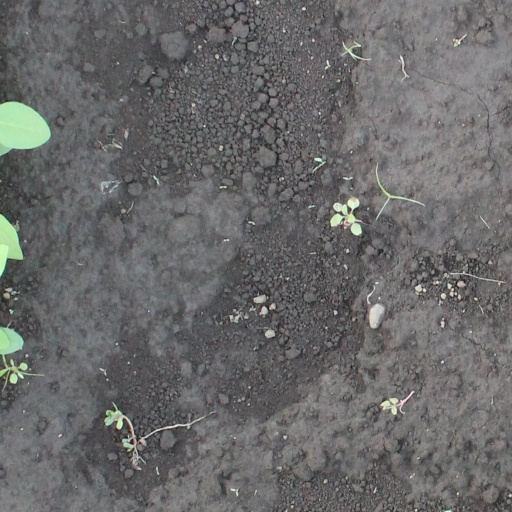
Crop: soybean